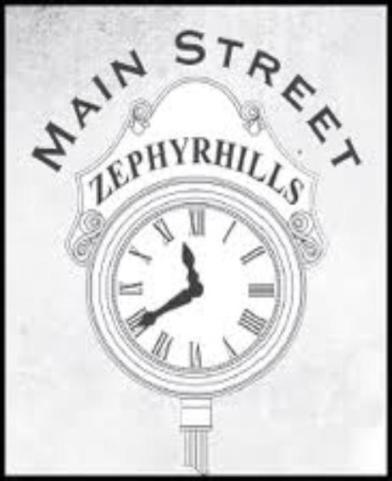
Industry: Food